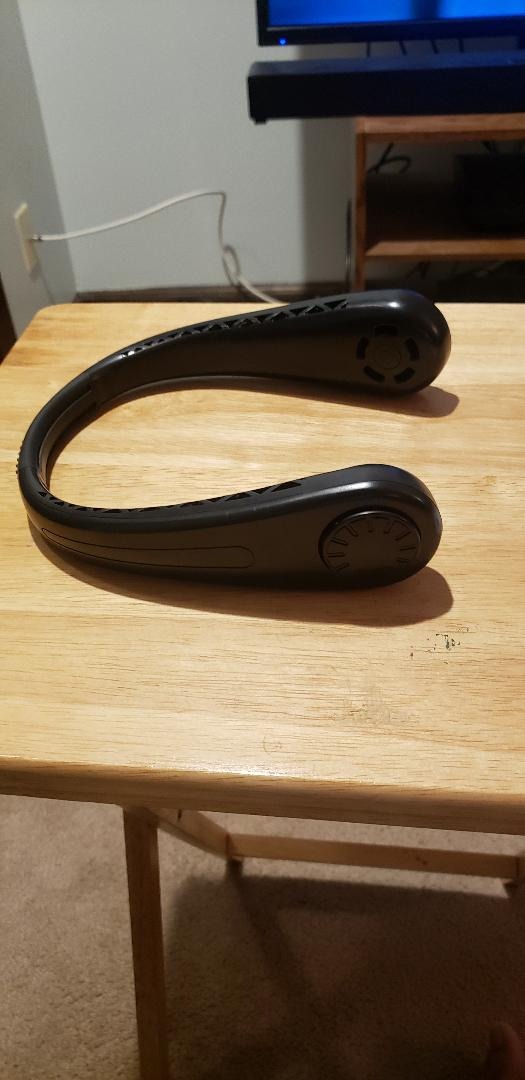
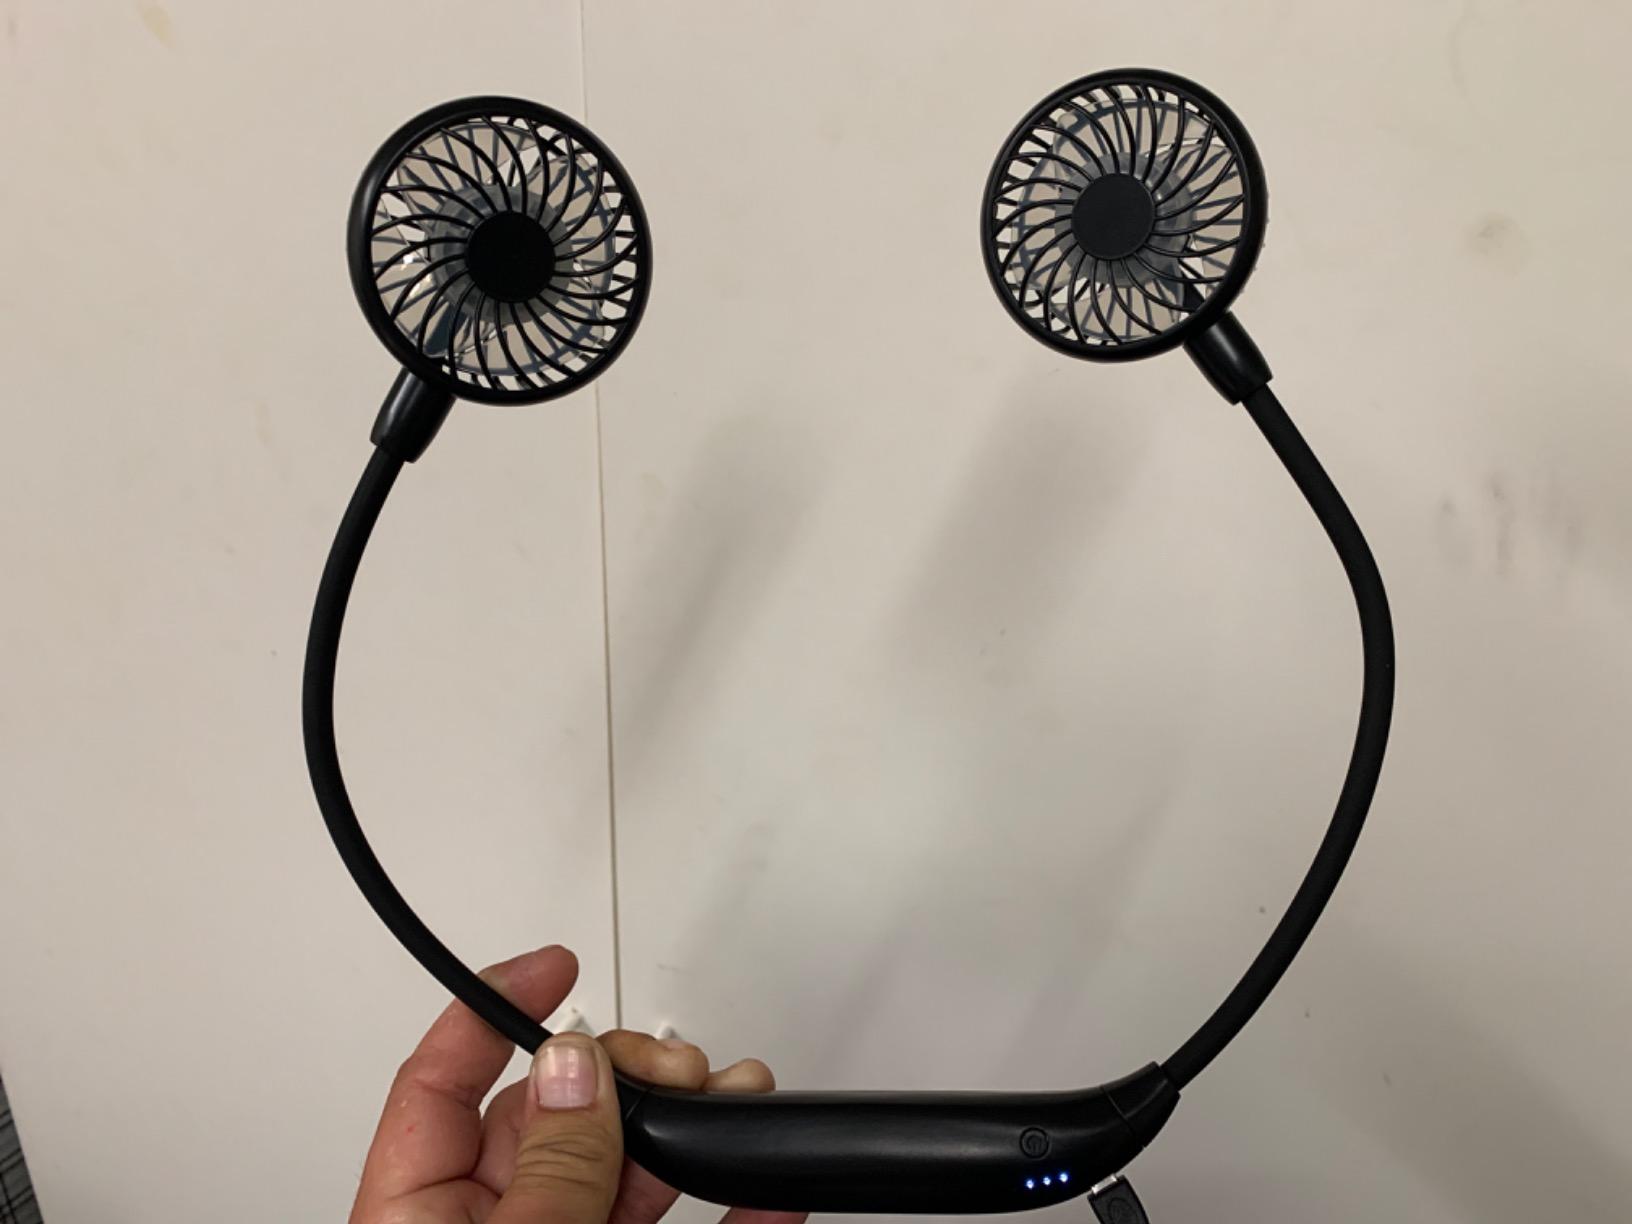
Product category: fan
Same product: no